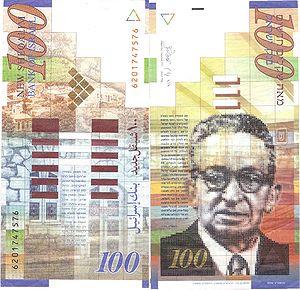
Le shekel hadash, pluriel shekalim, est la monnaie nationale de l’État d’Israël. Son symbole monétaire est ₪, combinaison des premières lettres des mots shekel and ẖadash. Son code ISO 4217 est ILS, bien que la monnaie soit très couramment désignée par l'abréviation non officielle NIS. Le shekel est divisé en 100 agorot, pluriel d’agora, qui vient d’un mot akkadien et signifie graine.